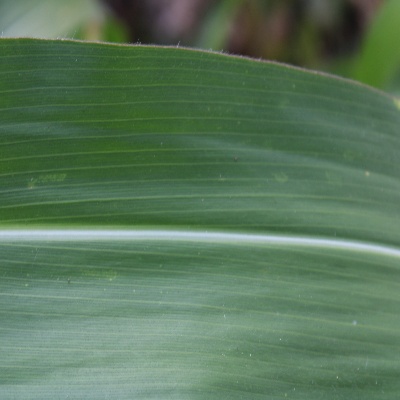
Crop: Maize
Condition: healthy